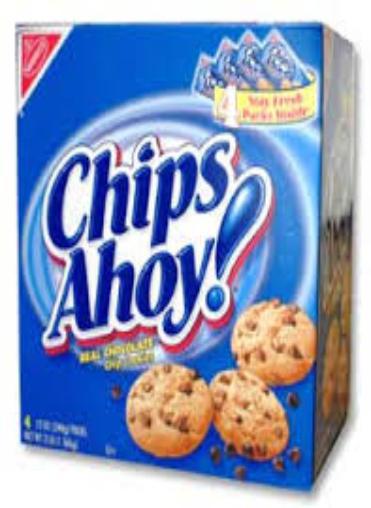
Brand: Chips Ahoy!
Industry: Food